3-dehydroquinate dehydratase

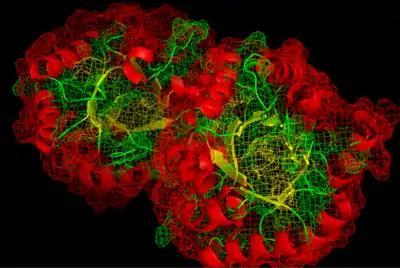
Cartoon view of 2EGZ DHQD. The alpha helices are displayed in red, and the beta sheets are displayed in yellow. (Created using MacPyMol)

The aromatic amino acids produced by the shikimate acid pathway are used by higher plants as protein building blocks and as precursors for several secondary metabolites. Examples of such secondary metabolites are plant pigments and compounds to defend against herbivores, insects, and UV light. The specific aromatic secondary metabolites produced, as well as when and in what quantities they are produced in, varies across different types of plants. Mammals consume essential amino acids in their diets, converting them to precursors for important substances such as neurotransmitters.